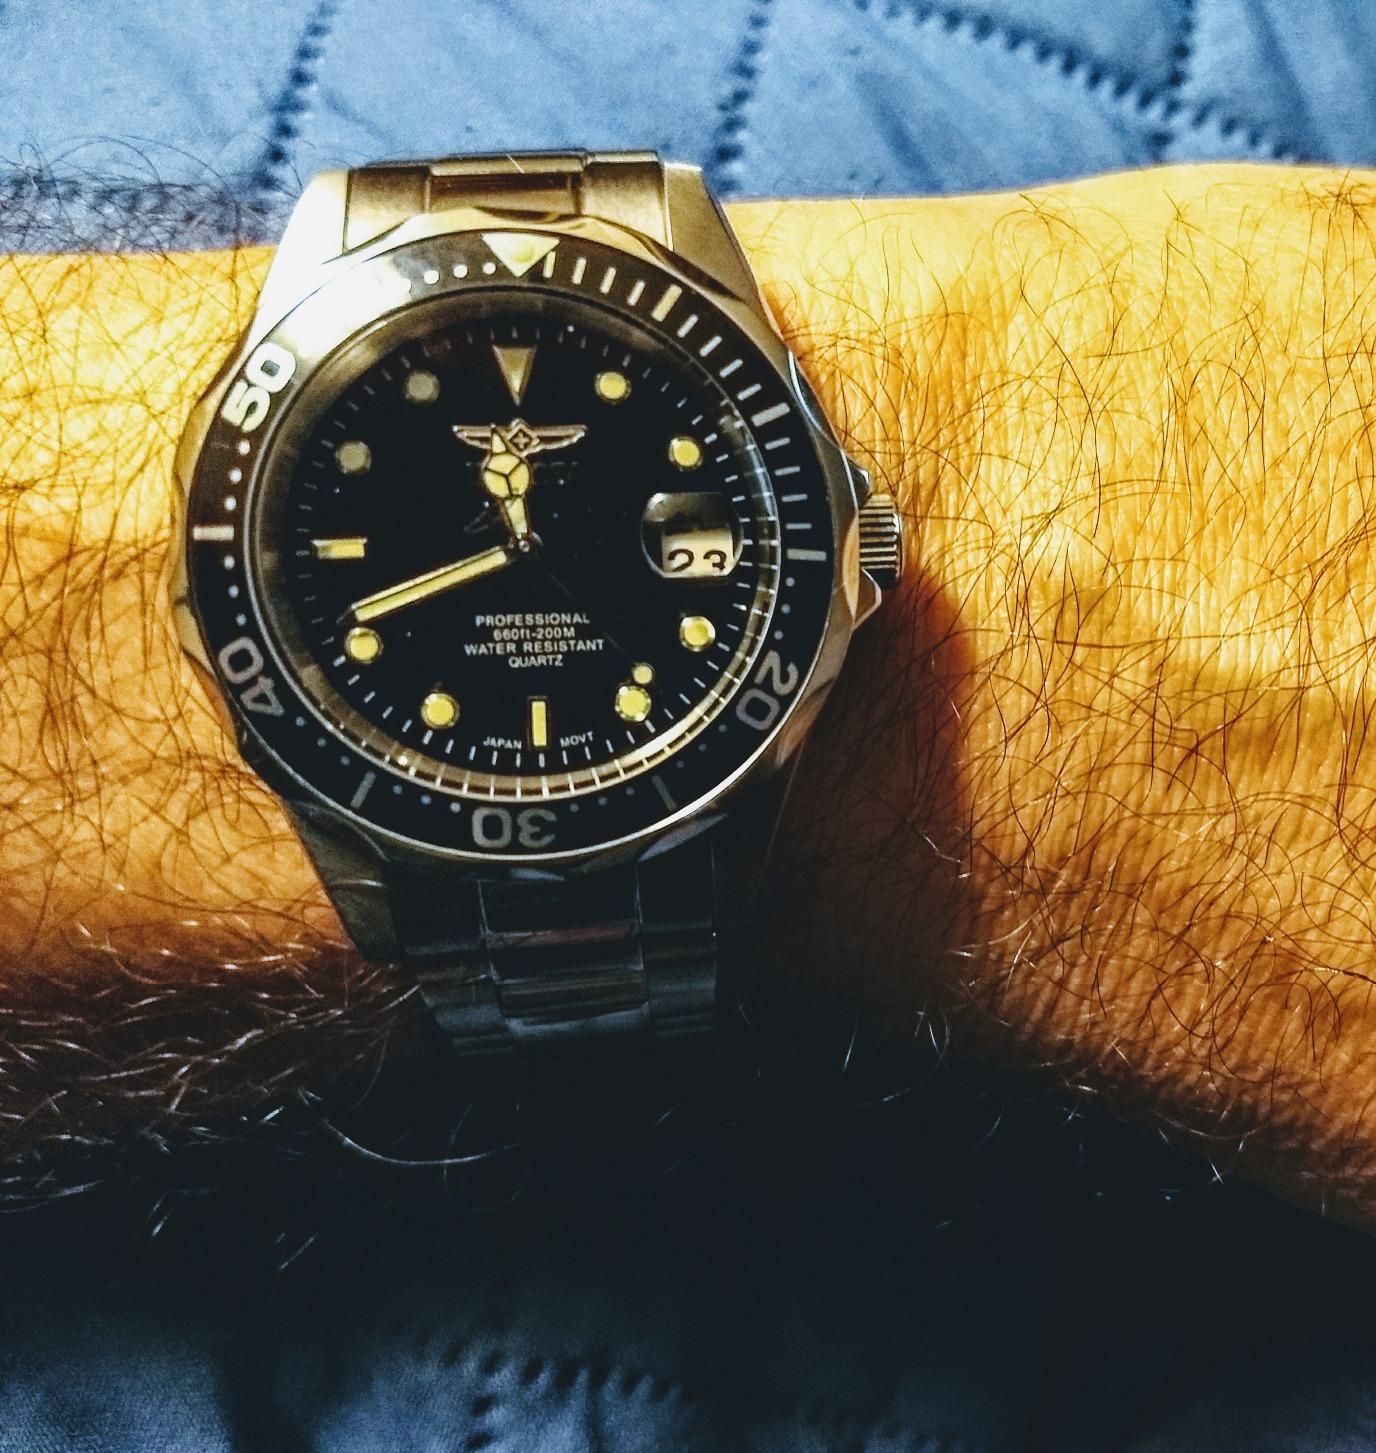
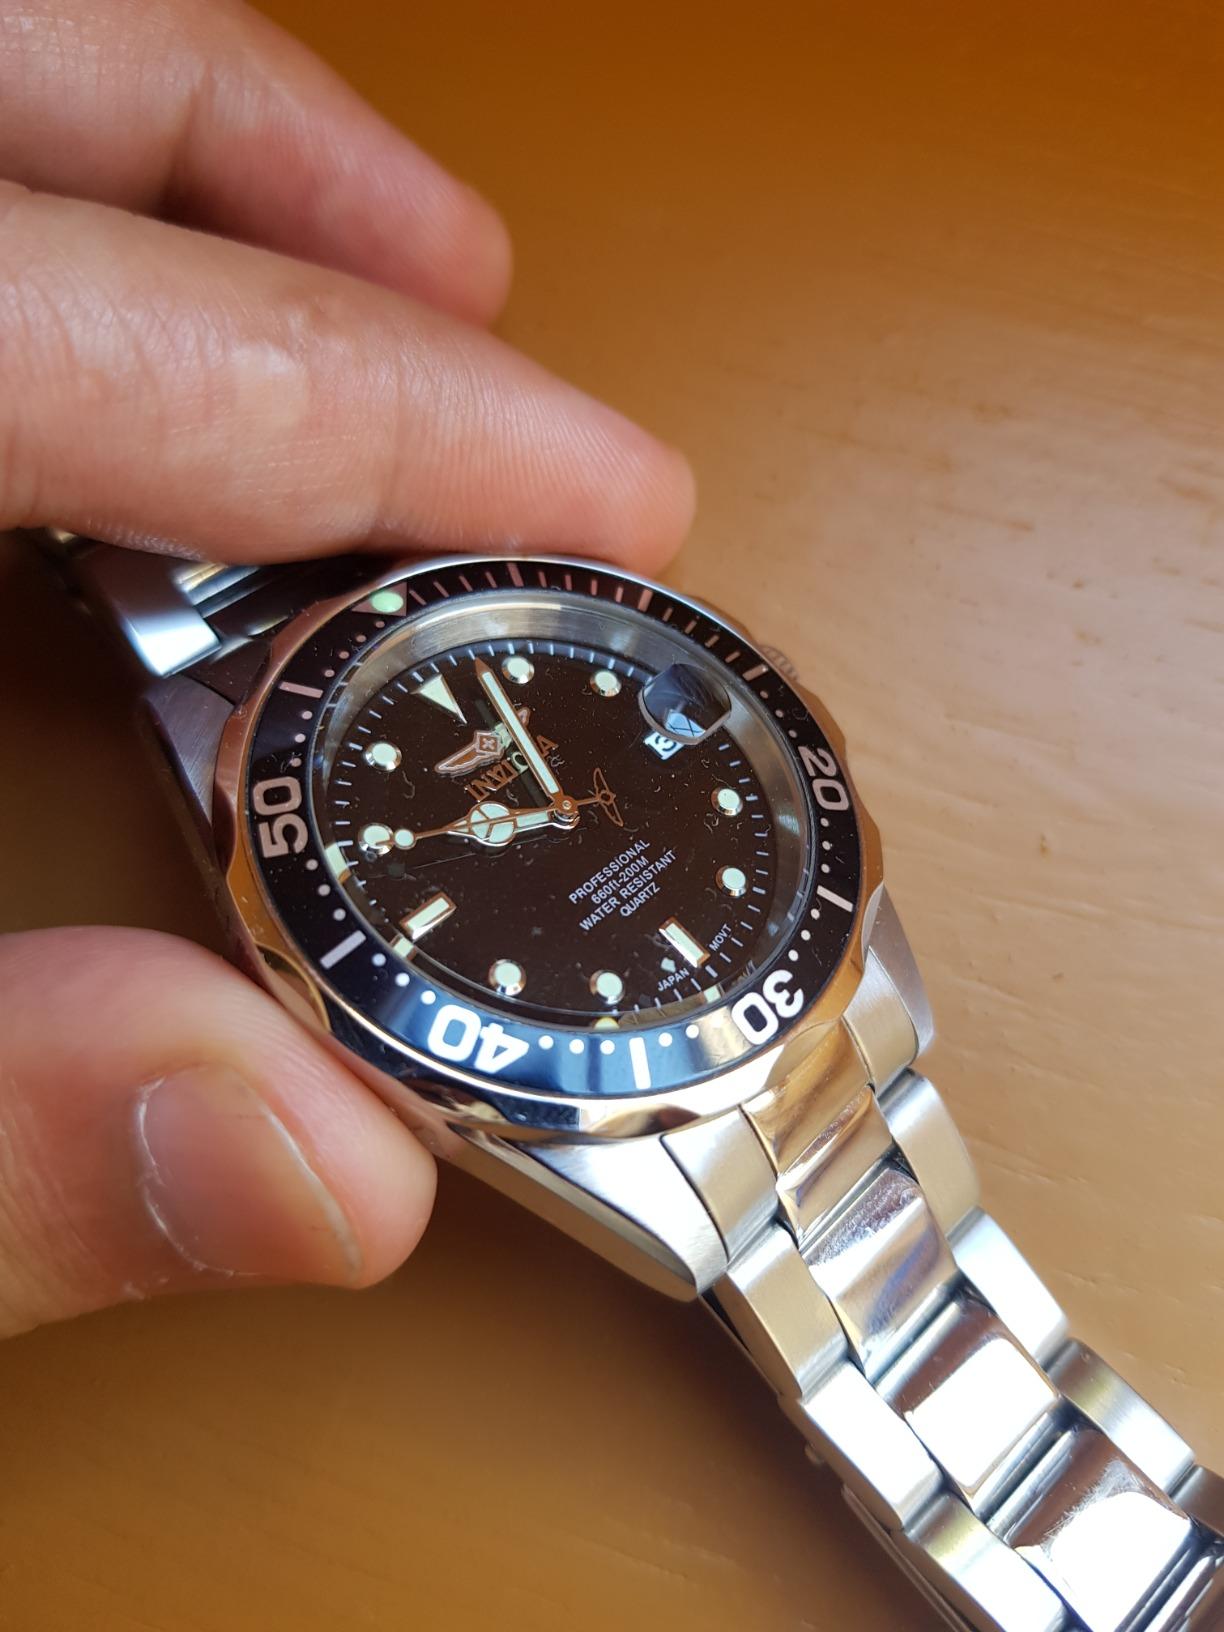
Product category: accessories_watch
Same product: yes